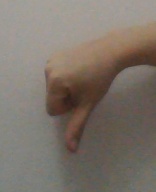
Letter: waw